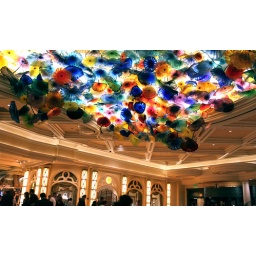
The glass flower ceiling in Bellagio's